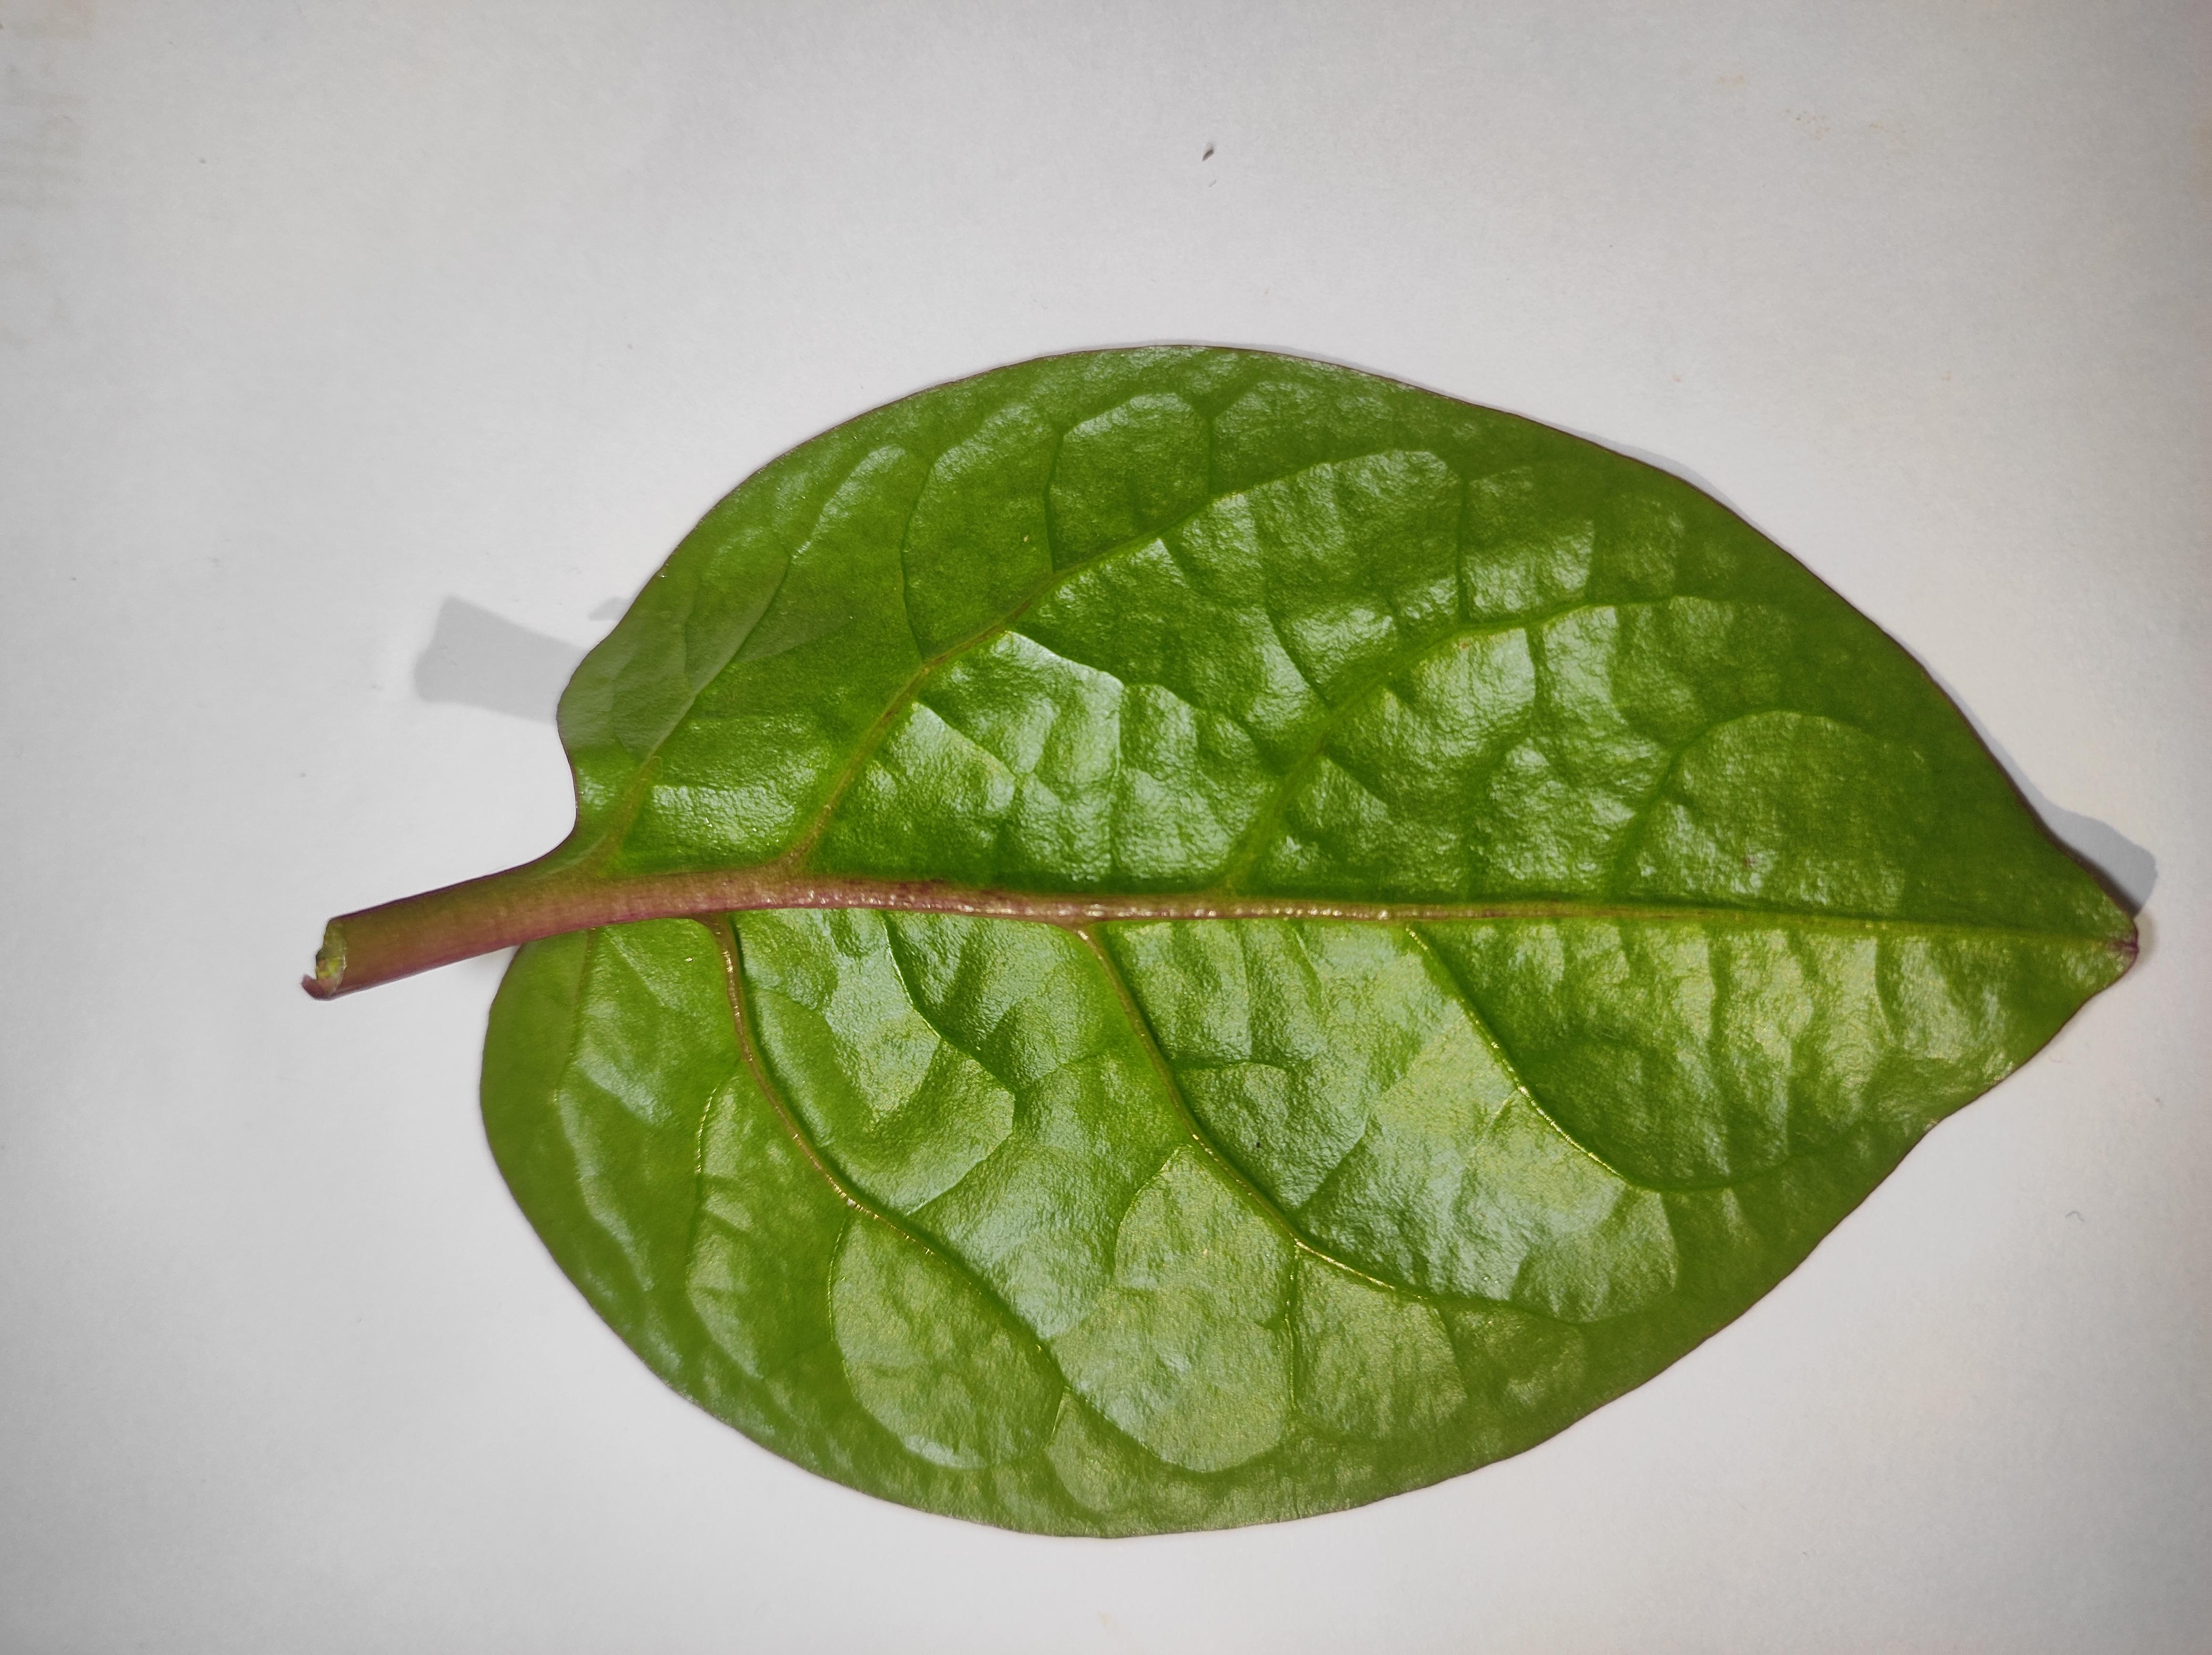
Label: healthy